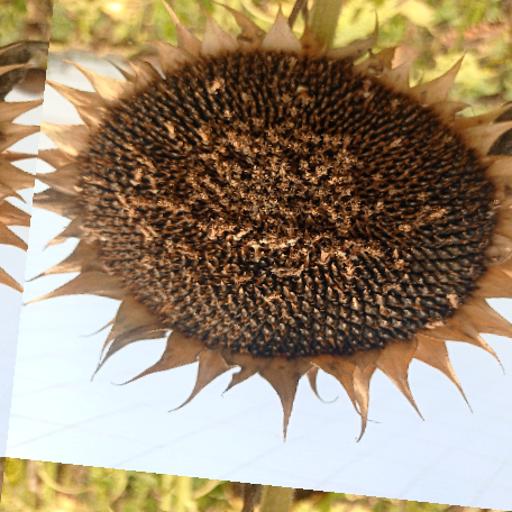
Label: Gray_mold